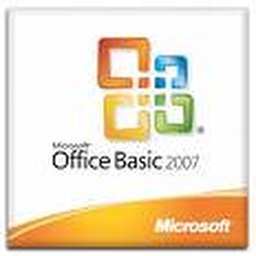
we can fix Microsoft office suite and install in your computer in 90802